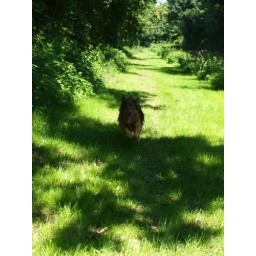
Our dog 'Toby'  running in action to me!